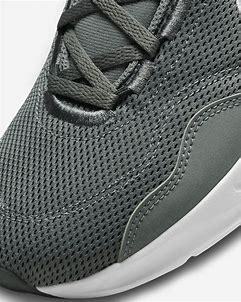
Brand: Nike
Model: Legend Essential 3 Next Nature